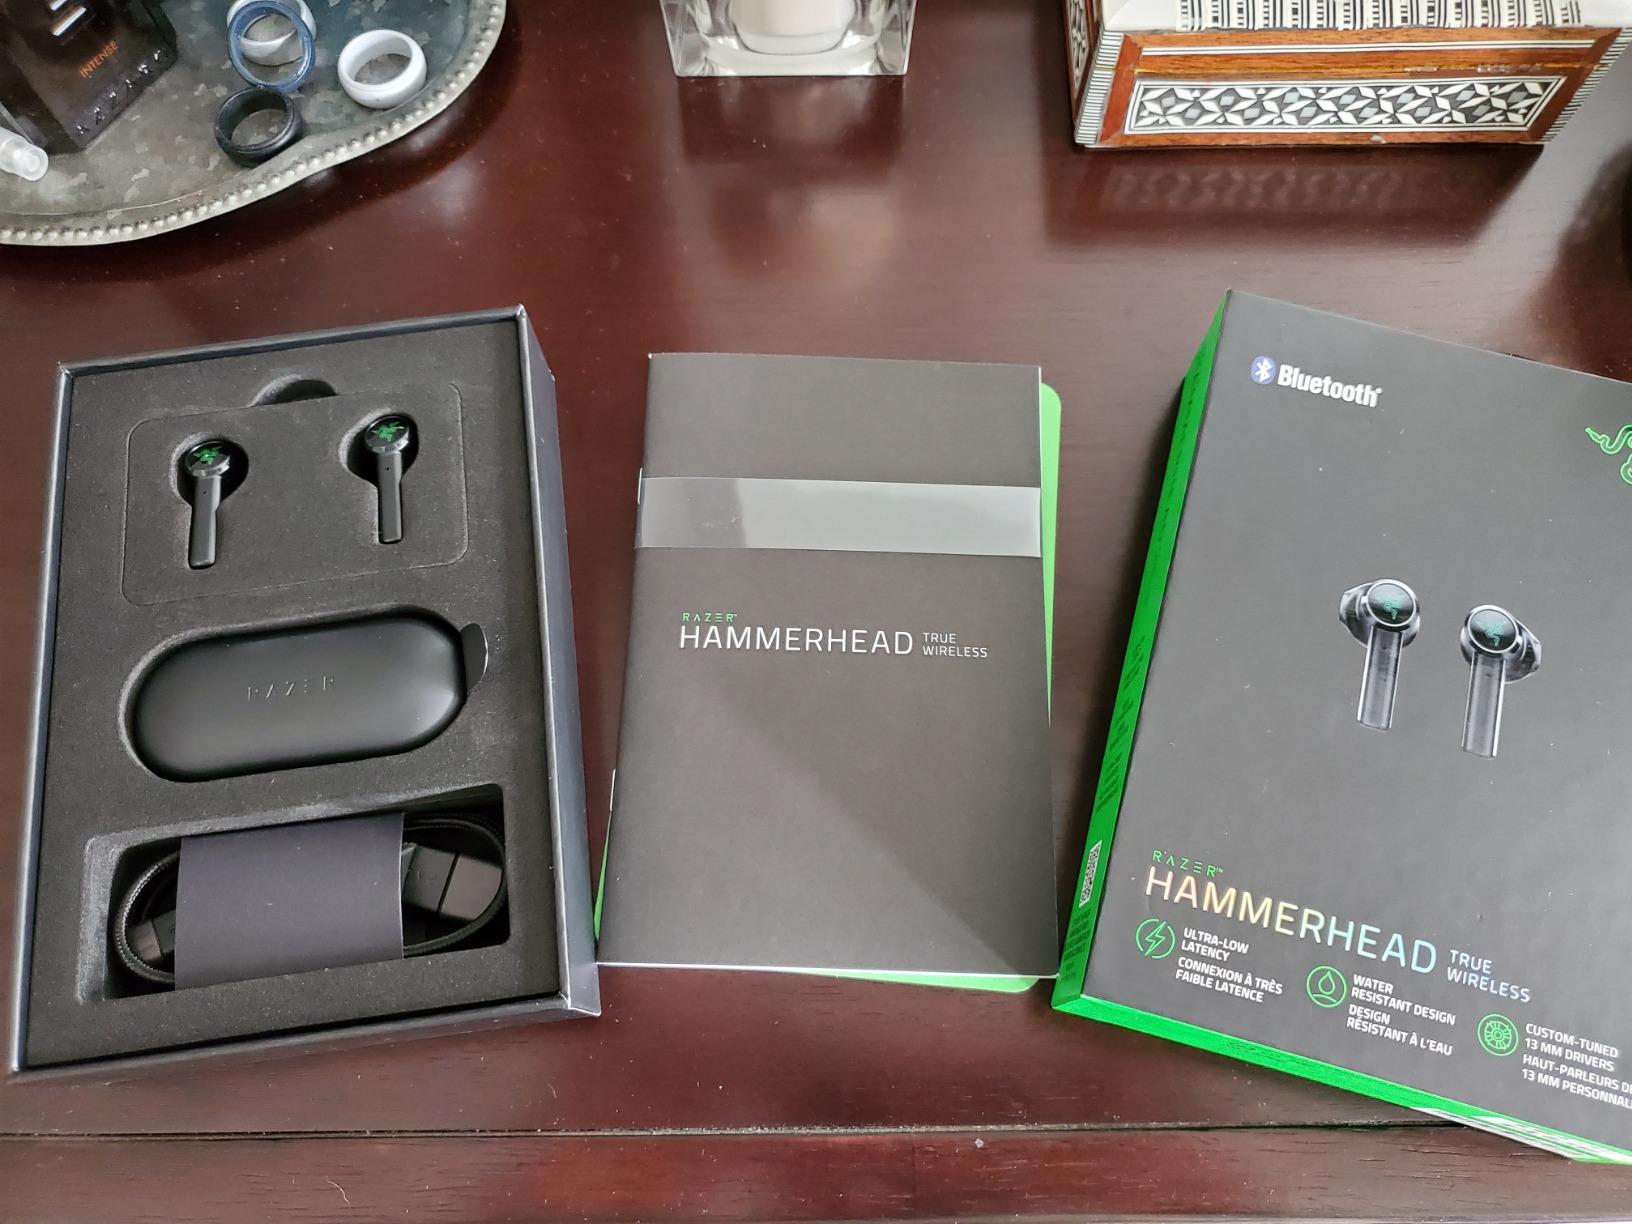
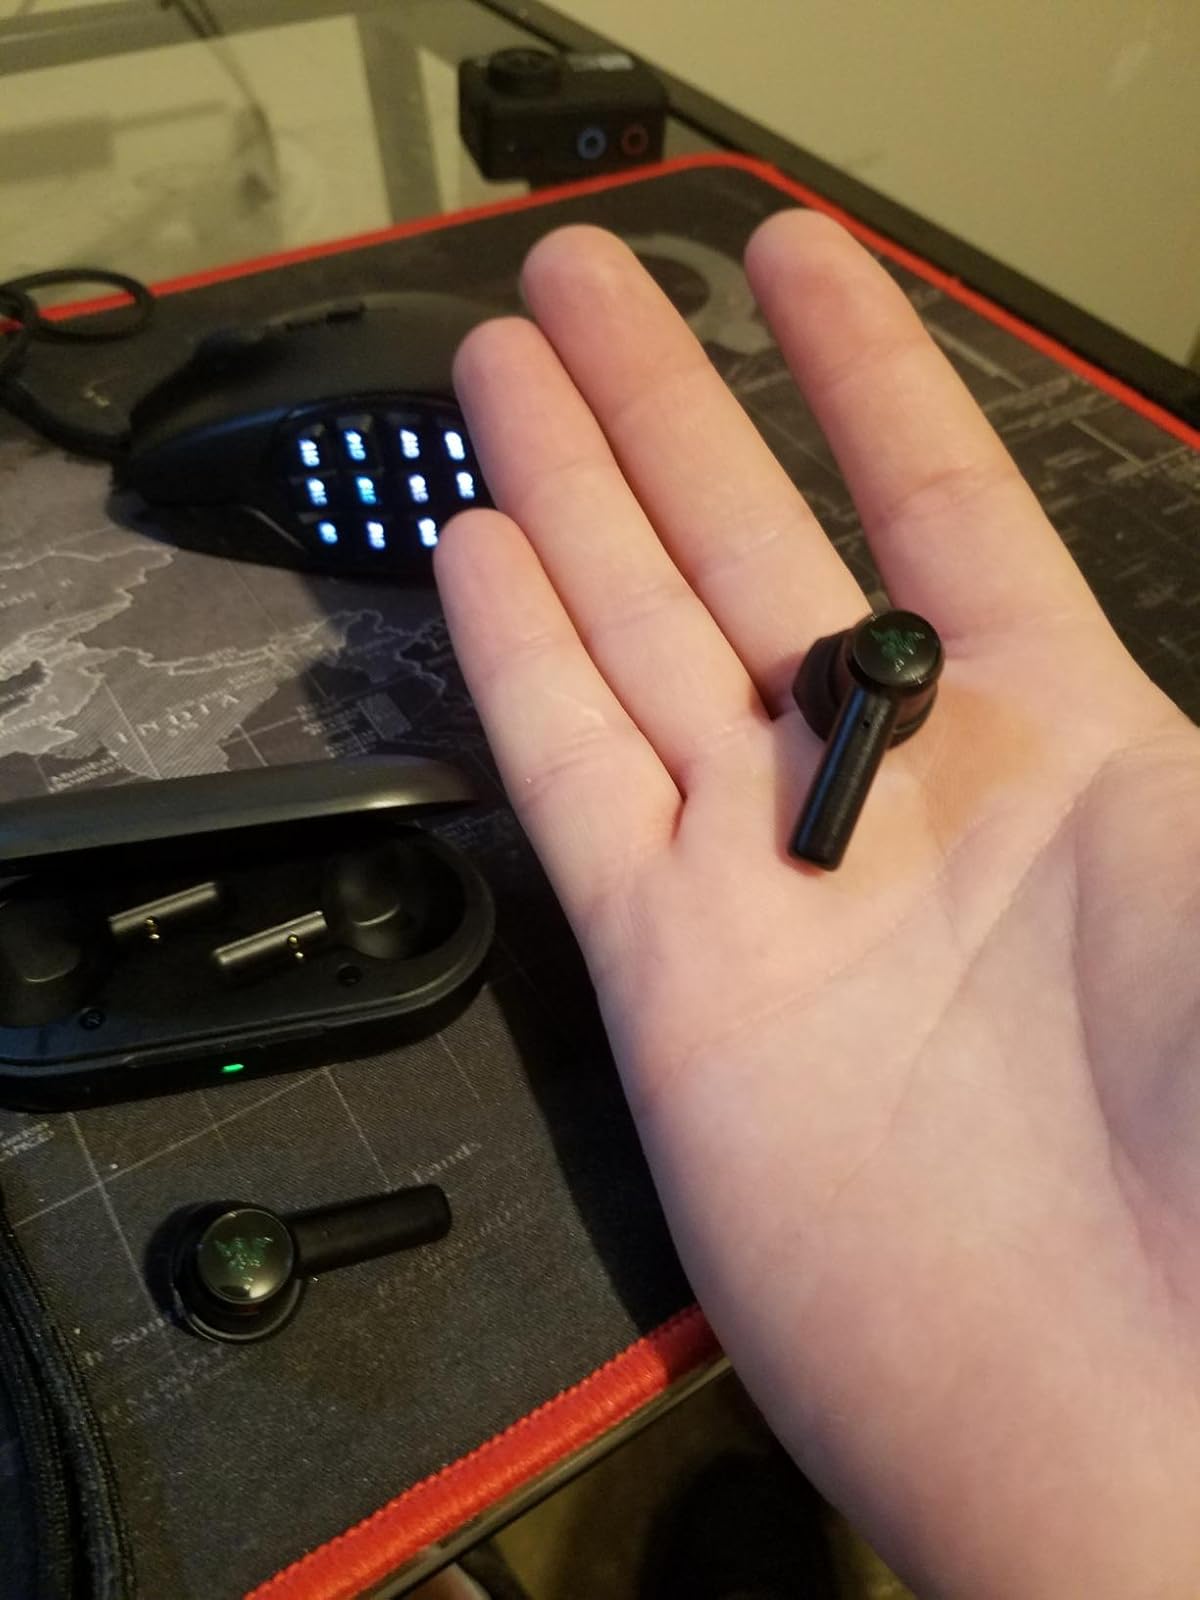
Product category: earbuds
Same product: yes